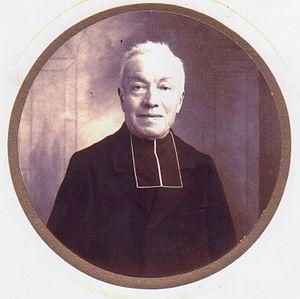
Abbé Eugène Vatel, Curé de Noirterre de 1902 à 1935
Noirterre est une ancienne commune française, commune associée de Bressuire depuis 1973, Noirterre est située dans le nord du département des Deux-Sèvres, en région Nouvelle-Aquitaine. Les habitants de Noirterre au nombre de 1 065 en 2011 sont les Noirterriens et les Noirterriennes.